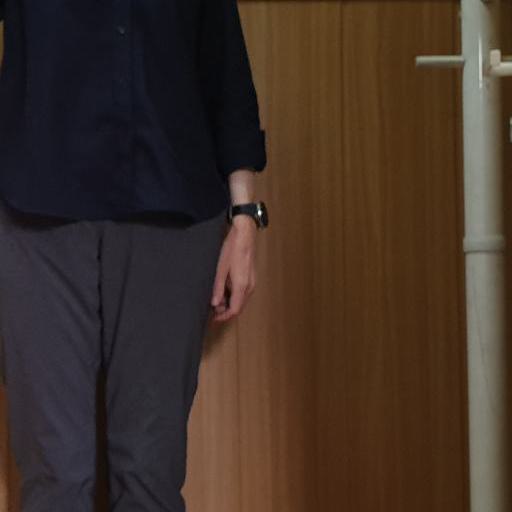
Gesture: no_gesture